Gerald Templer

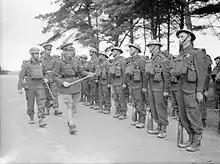
Lieutenant-General Bernard Montgomery inspecting men of the 7th Battalion, Suffolk Regiment, at Sandbanks near Poole, 22 March 1941. Also pictured, to his right wearing a peaked cap, is Brigadier Gerald Templer.

Soon after returning to England Templer was, in mid-June, ordered to Chichester to raise the 9th Battalion of the Royal Sussex Regiment, one of many then being raised in the aftermath of Dunkirk. The battalion was to be based around a small cadre of Regular soldiers from the 2nd Battalion, Royal Sussex who, like Templer, had recently returned from France, and the rest of the battalion was to consist of newly called up conscripts, most of whom were in their late twenties with no previous military experience. The battalion moved to Ross-on-Wye soon after its official formation on 4 July 1940. The task was made more difficult by the lack of rifles and other necessary equipment but Templer tried his best to train his men instil in them a regimental pride.